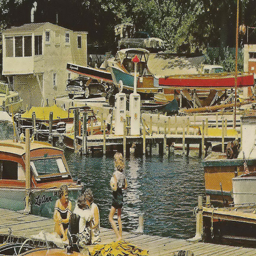
Three women and a girl on a dock near the water.
Antique color photo of people relaxing in a marina
An adorable little girl standing on a  pier next to two other women.
A boating dock with many boats and people on a pier.
A group of people sitting on a dock with several boats around.